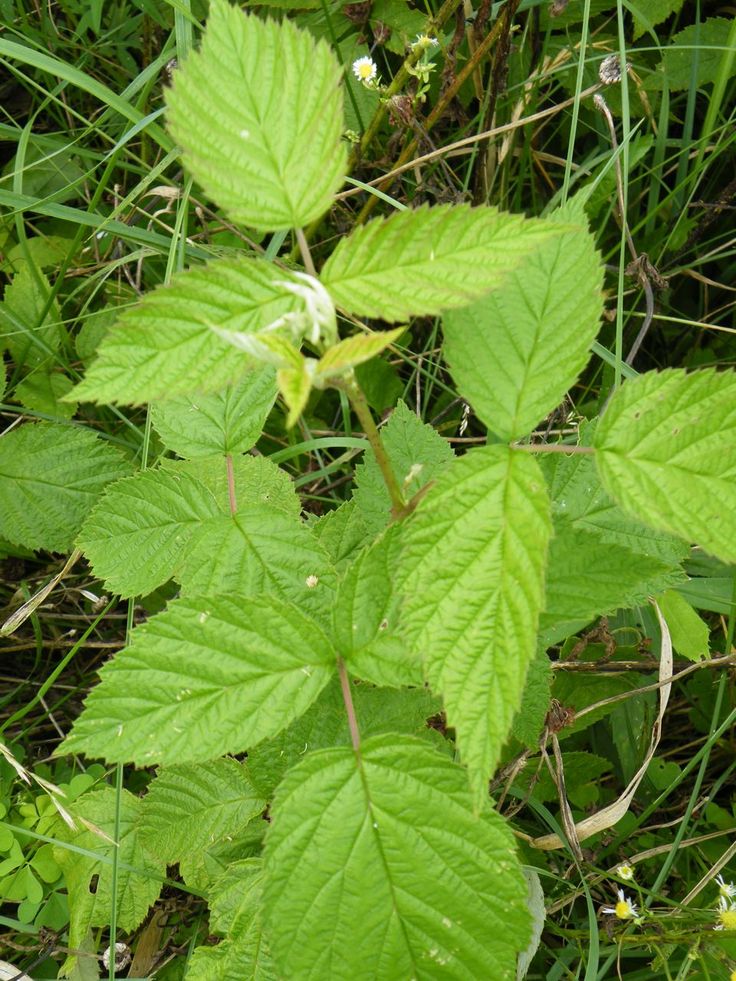
Labels: Raspberry leaf, Raspberry leaf, Raspberry leaf, Raspberry leaf, Raspberry leaf, Raspberry leaf, Raspberry leaf, Raspberry leaf